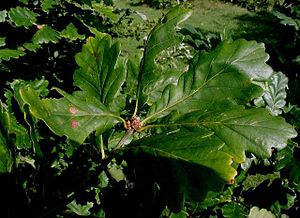
Vintereg
Vintereg med de typiske, nedløbende blade